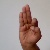
The image shows a hand gesture representing the letter 'F' in Indian Sign Language.